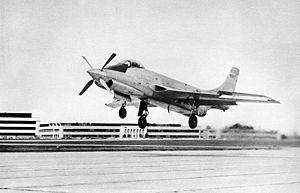
L’Allison T38, était un gros turbopropulseur développé par l’Allison Engine Company sur la fin des années 1940. Le T38 devint la base pour la famille de l'Allison T56, l'un des plus grands succès dans le domaine des turbopropulseurs.
Le McDonnell XF-88 Voodoo est un chasseur de pénétration à longue portée, biréacteur, conçu pour les forces aériennes des États-Unis. Bien qu'il n'ait jamais été mis en service, sa conception a été reprise pour son successeur, le F-101 Voodoo.